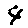
Label: 4